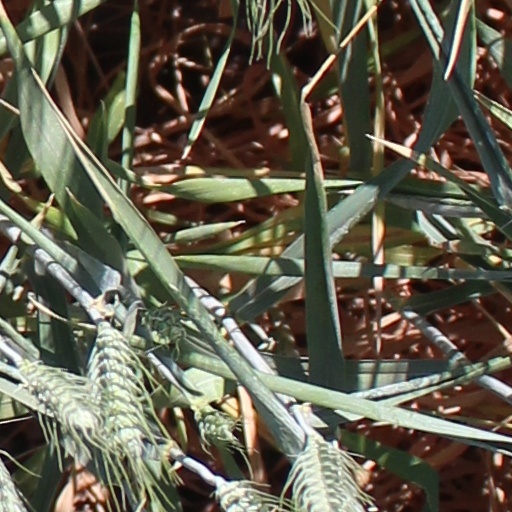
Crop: wheat